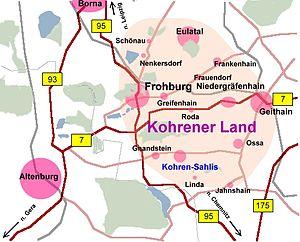
Kohren-Sahlis est une ancienne ville de Saxe, située dans l'arrondissement de Leipzig. Kohren est mentionnée pour la première fois dans une chronique de 974 environ et obtient les droits de ville en 1453. La ville est le centre historique de la paysage du «Kohrener Land». En 1934 la ville de Kohren et le village de Sahlis se réunissent pour former la ville de Kohren-Sahlis.